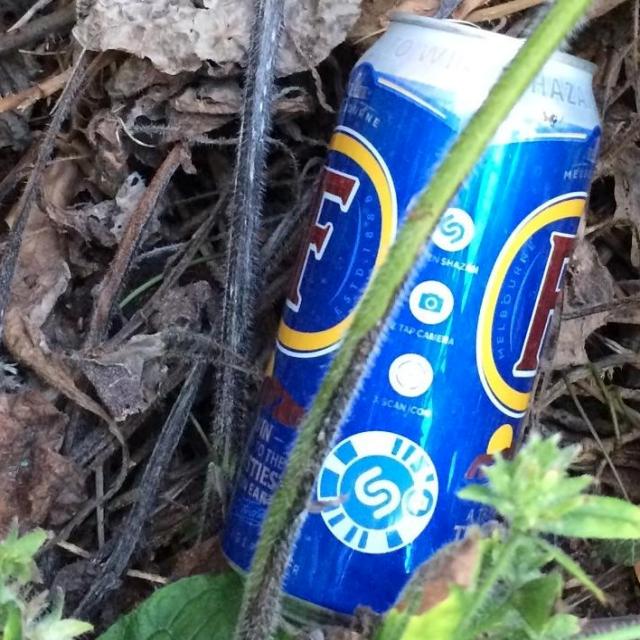
Label: Metal